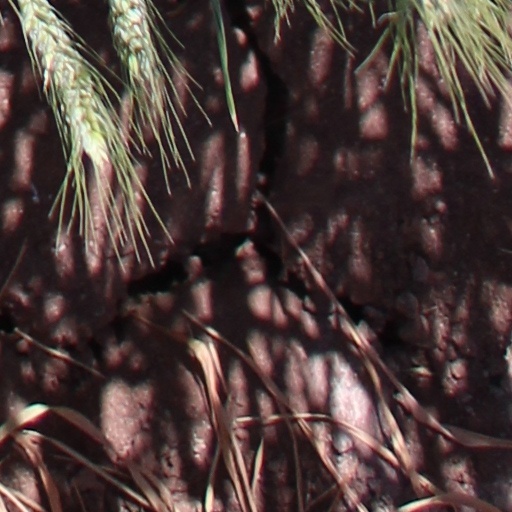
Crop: wheat